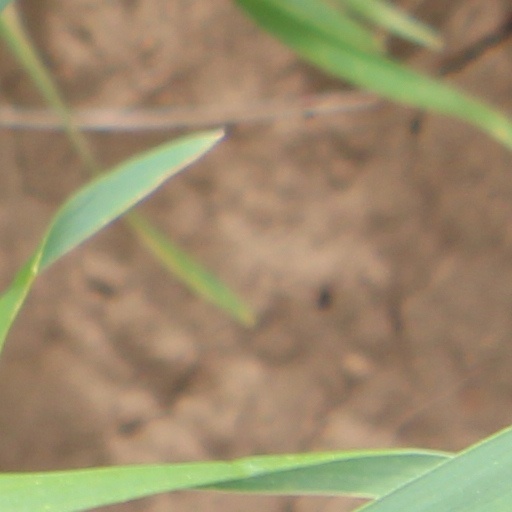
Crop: wheat